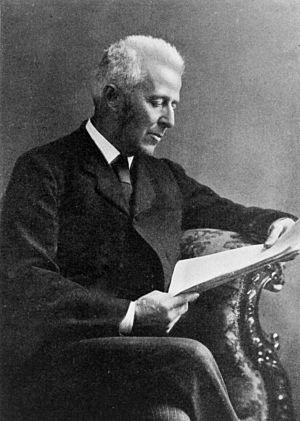
Joseph Bell, né le 2 décembre 1837 à Édimbourg où il est mort le 4 octobre 1911, est un médecin et professeur de médecine écossais,